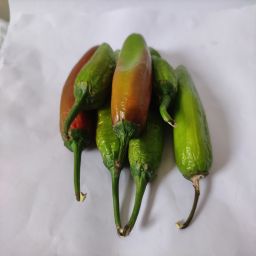
Crop: New Mexico Green Chile
Quality: Ripe